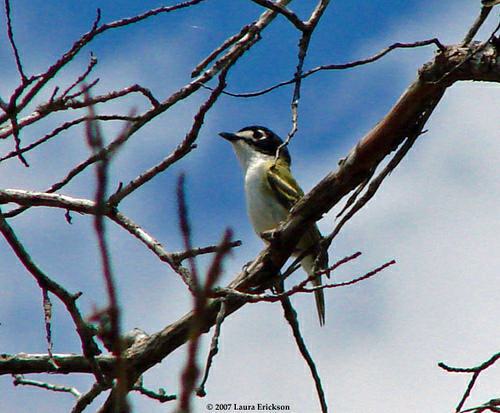
A photo of a black capped vireo